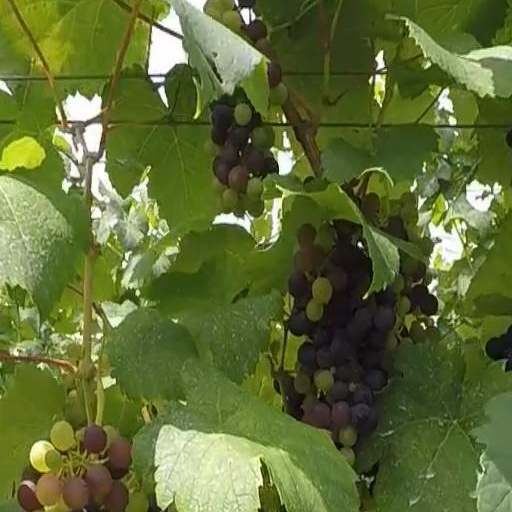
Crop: grape